Sir William Johnson, 1st Baronet

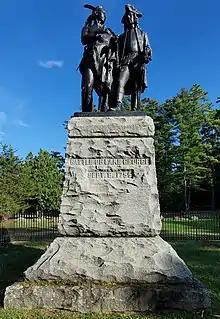
"The Battle of Lake George" (1903) by Albert Weinert shows Johnson (right) alongside Hendrick Theyanoguin.

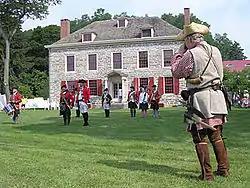
Old Fort Johnson

In 1739, shortly after arriving in America, Johnson began a relationship with Catherine Weisenberg (c. 1723–1759), a German immigrant from the Electorate of the Palatinate. She originally came to the colonies as an indentured servant, but had run away, perhaps with the help of friends or relatives. According to tradition, she was working for another family near Warrensburgh when Johnson purchased the remainder of her indenture contract, perhaps initially to have her serve as his housekeeper. While there is no record that the couple ever formally married, New York did not require civil marriage licenses or certificates to be filed at that time, and Weisenberg was Johnson's common-law wife. The couple had three known children together, including daughters Nancy and Mary (Polly), and a son John, first christened only under the surname Weisenberg at Fort Hunter. The senior Johnson later arranged for his son John to inherit his title and estates as John Johnson. A grandson of Sir William Johnson was the 3rd Baronet Sir Adam Gordon Johnson who was, through his grandmother Ann Watts, a descendant of the Schuyler, Delancey, and Van Cortlandt families of British North America.